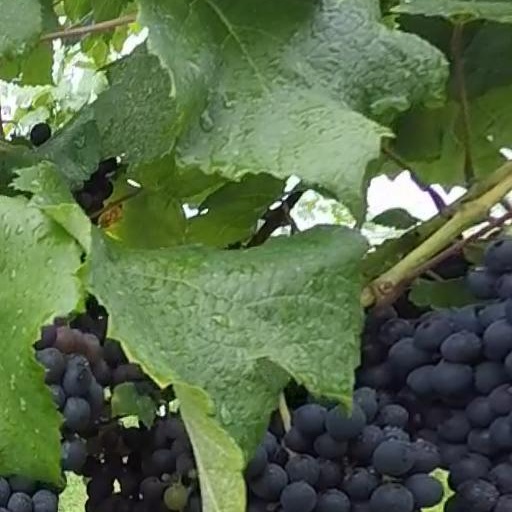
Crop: grape